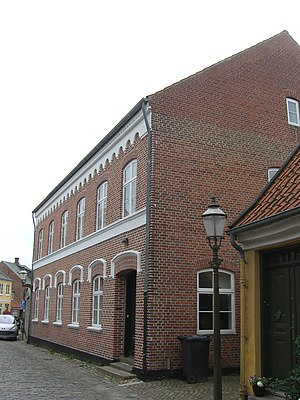
Fredede bygninger i Esbjerg Kommune
Sankt Catharinæ Præstegård, Ribe This is a photo of a listed building in Denmark, number 561-312356-1 in the Heritage Agency of Denmark database for Listed Buildings.
Denne liste over fredede bygninger i Esbjerg Kommune viser alle fredede bygninger i Esbjerg Kommune, bortset fra kirker. Listen bygger på data fra Kulturarvsstyrelsen.